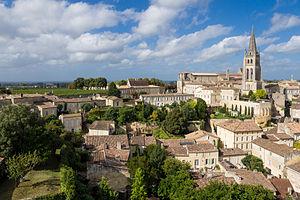
Saint-Émilion est une commune du Sud-Ouest de la France, située dans le département de la Gironde en région Nouvelle-Aquitaine. Ses habitants sont appelés les Saint-Émilionnais.